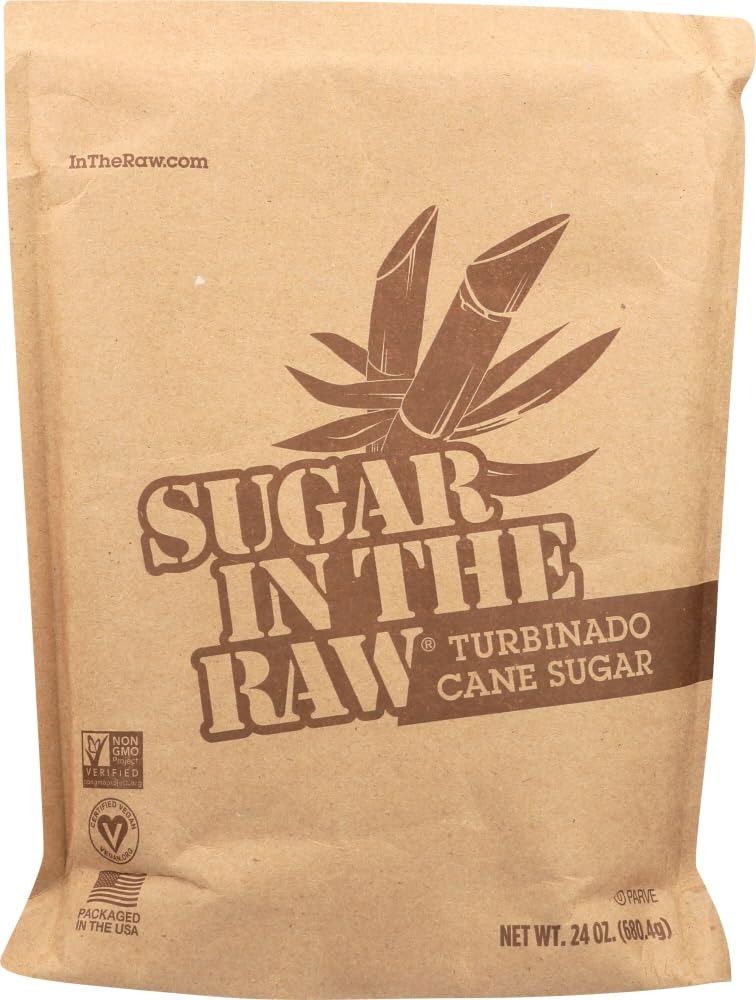
Item Name: Sugar in the Raw Raw Sugar, 24-ounce Bags (Pack of 6)
Bullet Point: Sugar in the Raw Raw Sugar, 24-ounce Bags (Pack of 6)
Product Description: Sugar in the Raw Raw Sugar, 24-ounce Bags (Pack of 6)
Value: 144.0
Unit: Fl Oz

Price: 15.785